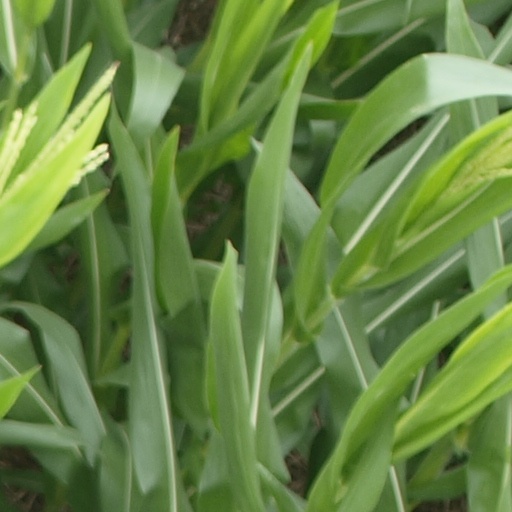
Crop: maize; corn